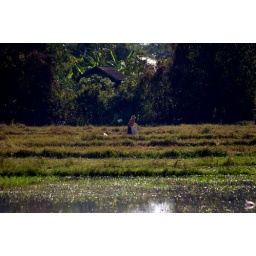
The rice field across the street from my brother's house out in Doi Saket.